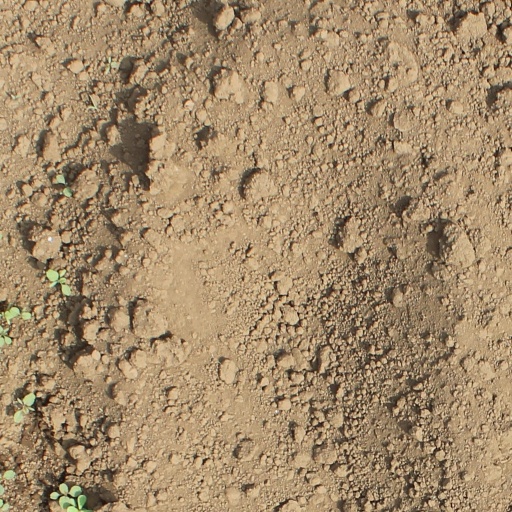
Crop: soybean